Medieval and early modern Africa

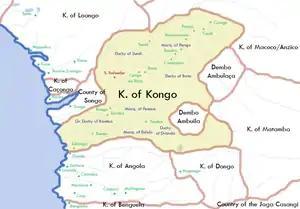
Kongo in 1711

In the 1450s, a Luba from the royal family Ilunga Tshibinda married Lunda queen Rweej and united all Lunda peoples. Their son Luseeng expanded the kingdom. His son Naweej expanded the empire further and is known as the first Lunda emperor, with the title, the Lord of Vipers. The Luba political system was retained, and conquered peoples were integrated into the system. The assigned a or (royal adviser) and tax collector to each state conquered.